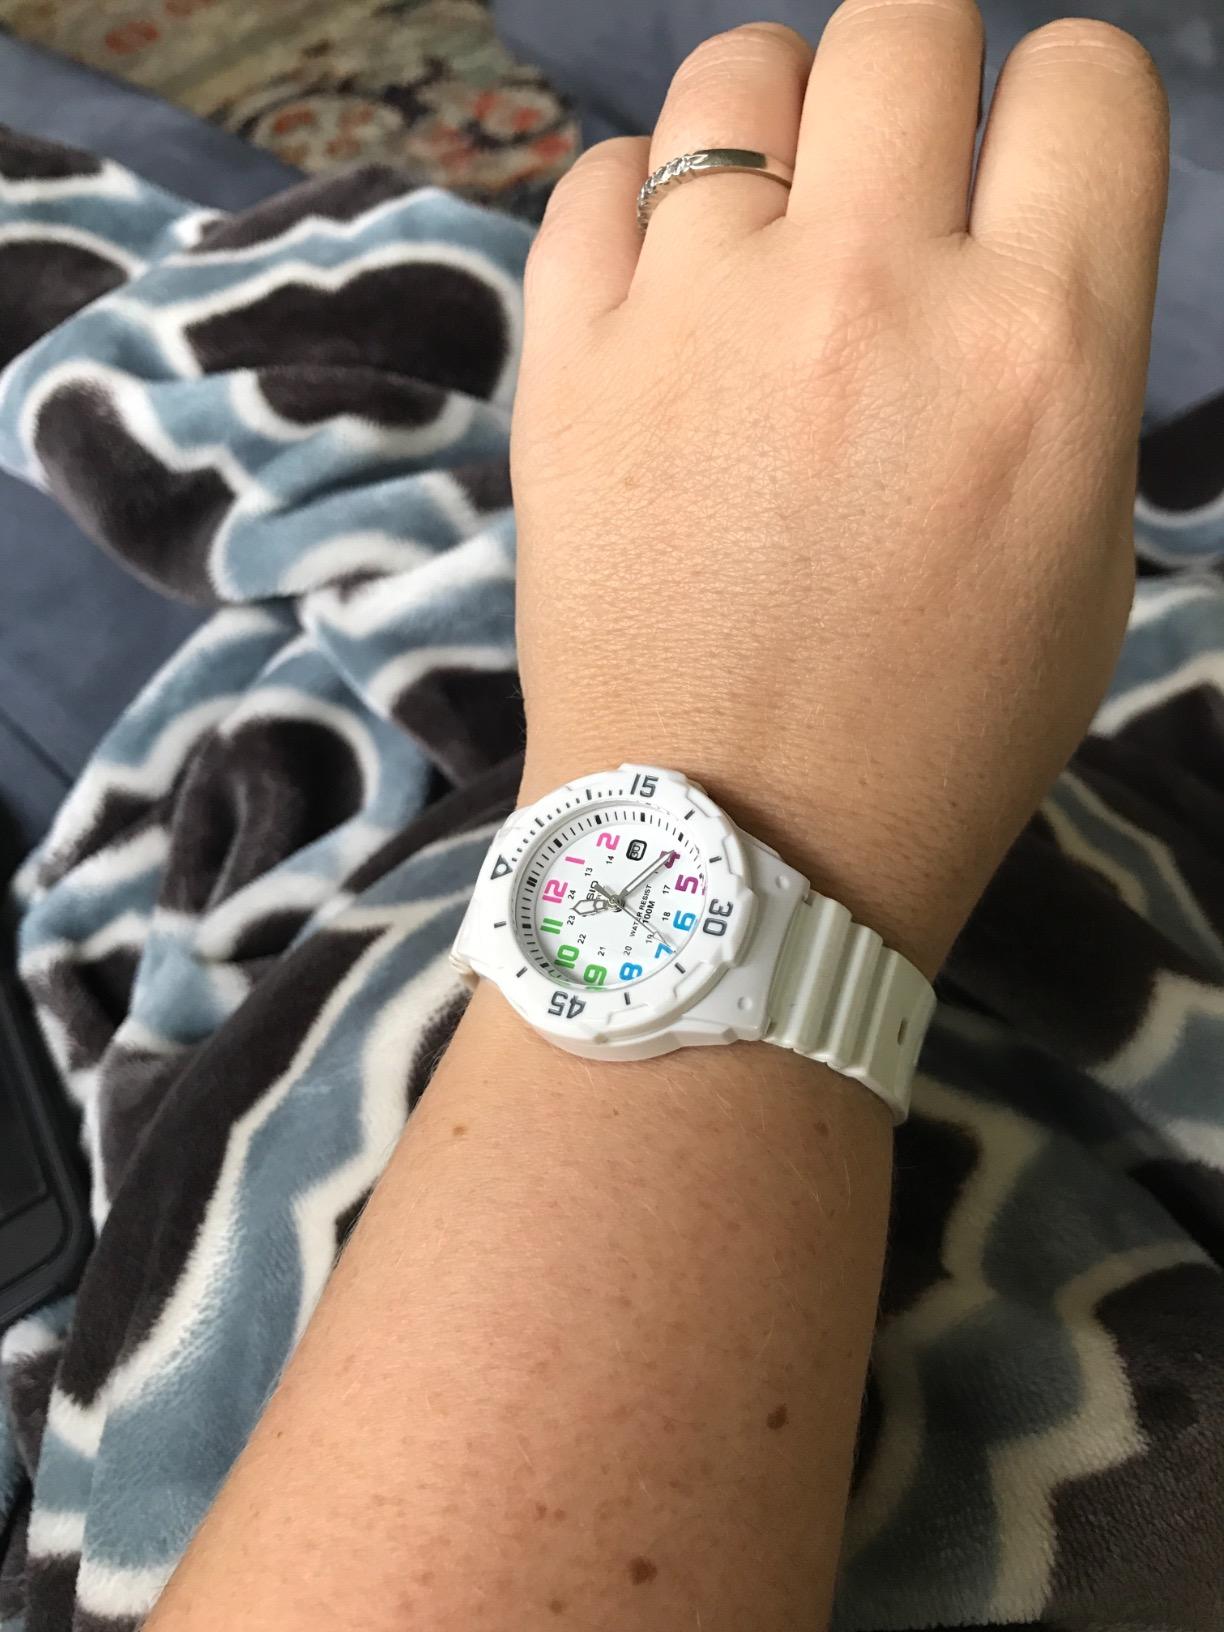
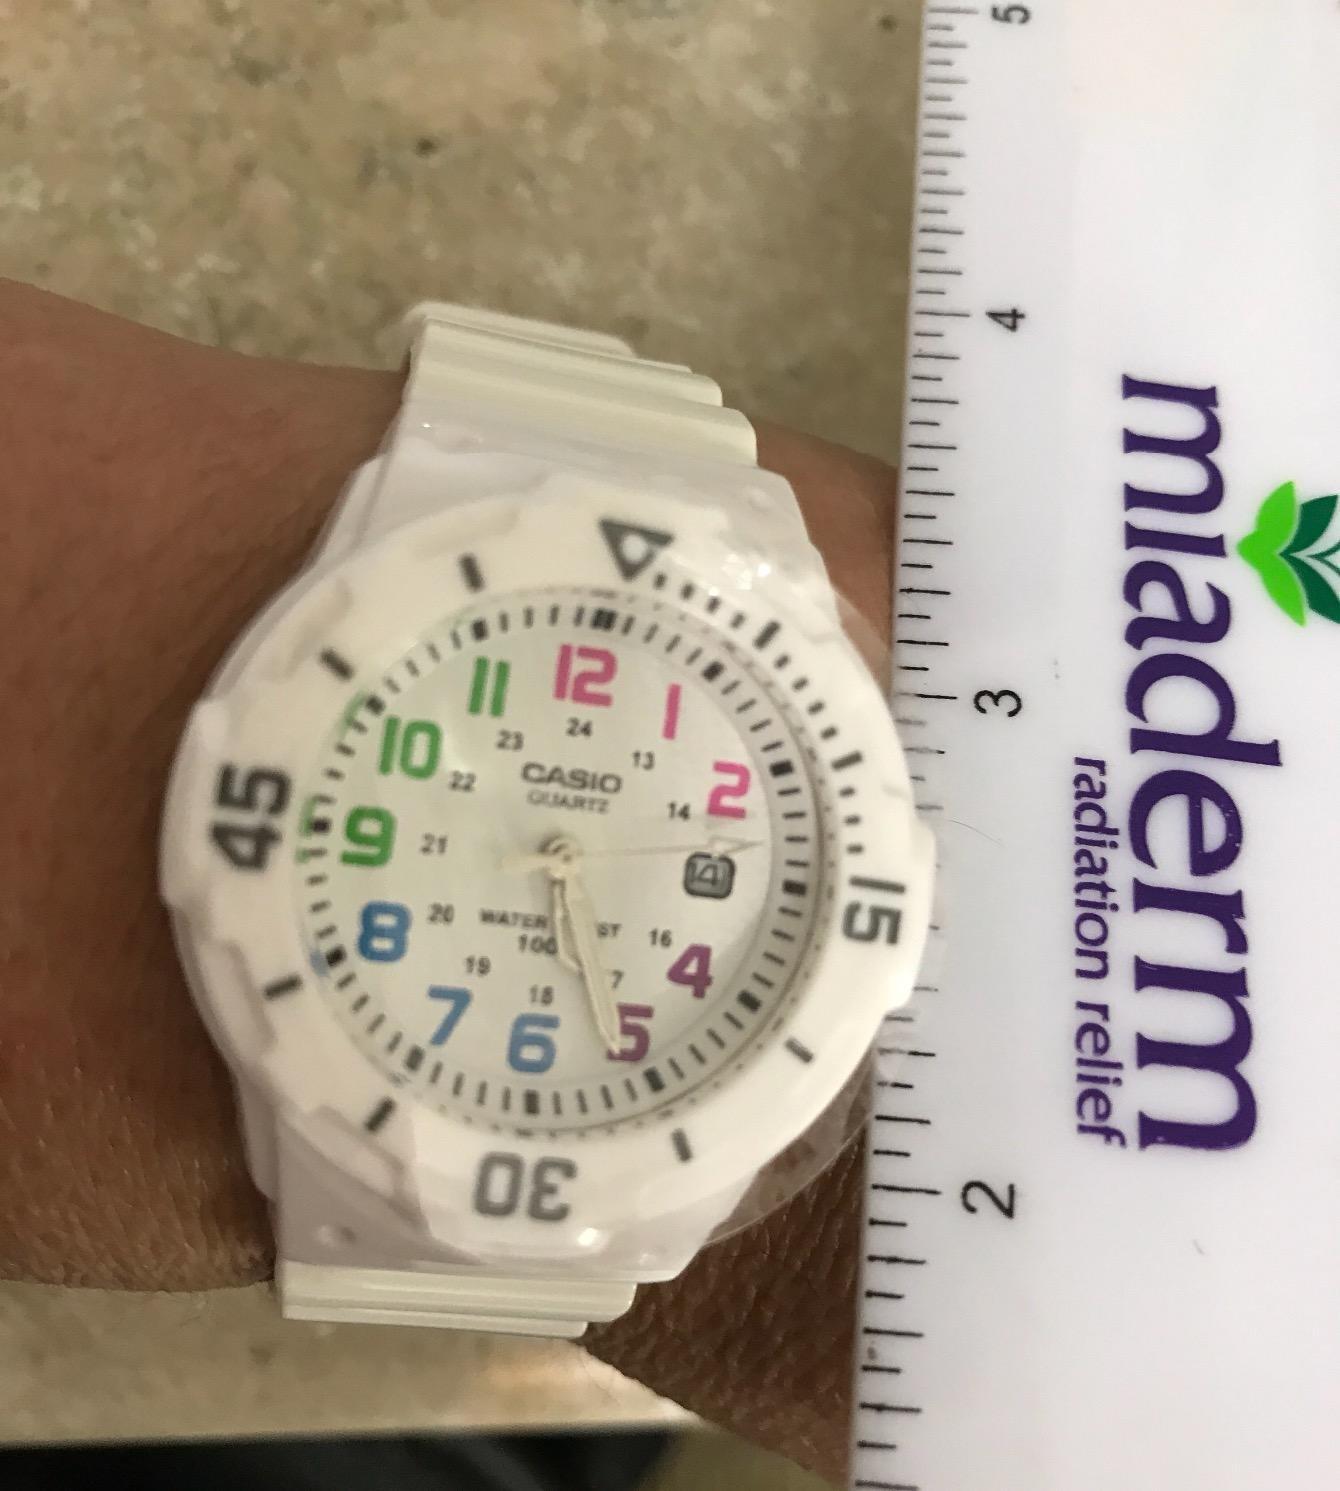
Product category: accessories_watch
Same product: yes